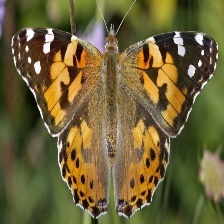
Species: PAINTED LADY
Butterfly family (ImageNet category): admiral